Pantheon of prominent Azerbaijanis

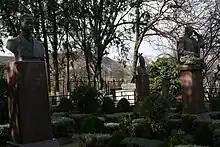
Monuments of Fatali Khan Khoyski, Mirza Fatali Akhundov and Mirza Shafi Vazeh inside the cemetery

Pantheon of prominent Azerbaijanis is a memorial cemetery of prominent Azerbaijanis in Tbilisi, Georgia. It's part of the National Botanical Garden of Georgia. Notable Azerbaijanis buried here include Mirza Fatali Akhundov, Fatali Khan Khoyski, Mirza Shafi Vazeh, Hasan bey Aghayev, Mammad Hasan Hajinski, Mehdigulu Khan Vafa and others.